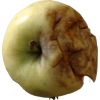
Label: Apple hit 1